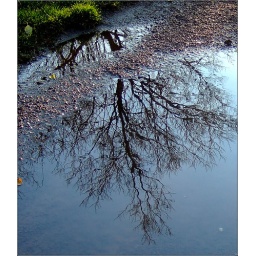
Tree in water mirror